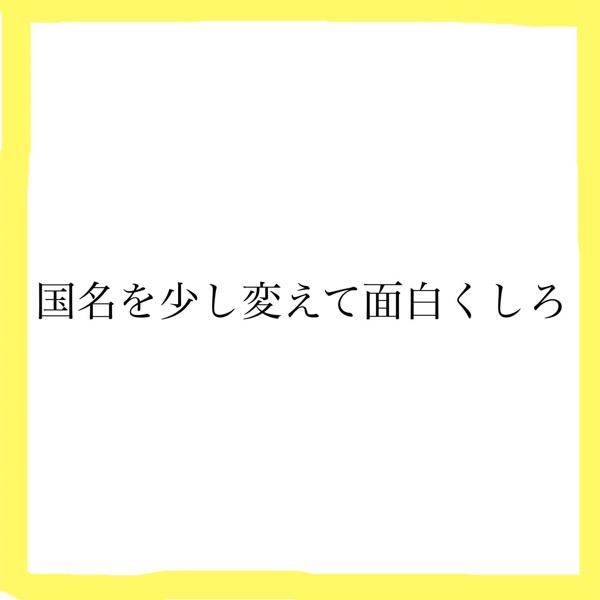
回答: 韓ちがい国